Tam Dalyell

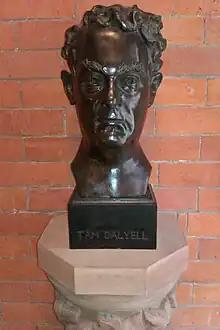
Bust of Tam Dalyell

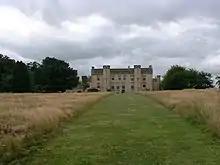
House of the Binns

Dalyell married Kathleen Wheatley, a teacher, on 26 December 1963; she was the elder daughter of John Wheatley, Lord Advocate and Labour MP for East Edinburgh. They have a son Gordon Wheatley Dalyell, and a daughter Moira, both of whom are lawyers. In his retirement, and for some years previously, he contributed obituaries to "The Independent". In 2011 he published his autobiography, "The Importance of Being Awkward". The dedication is "To the men and women of West Lothian – Labour, SNP, Conservative, Liberal, Communist – who, whatever their political opinions, were kind to me in all sorts of ways over 43 years as their representative in the House of Commons."